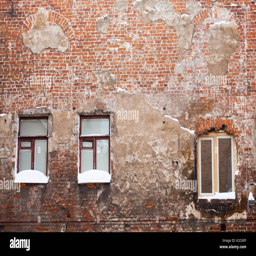
aged red brick wall with windows .